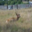
Label: deer